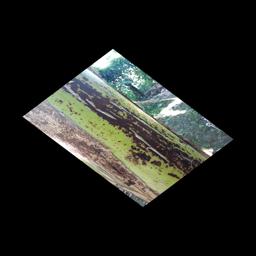
Label: PSEUDOSTEM WEEVIL